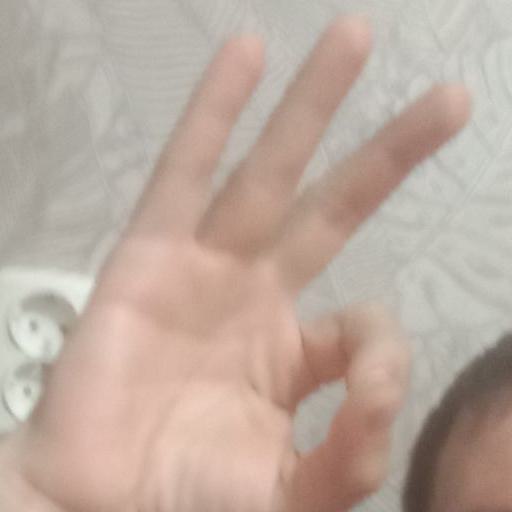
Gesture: ok